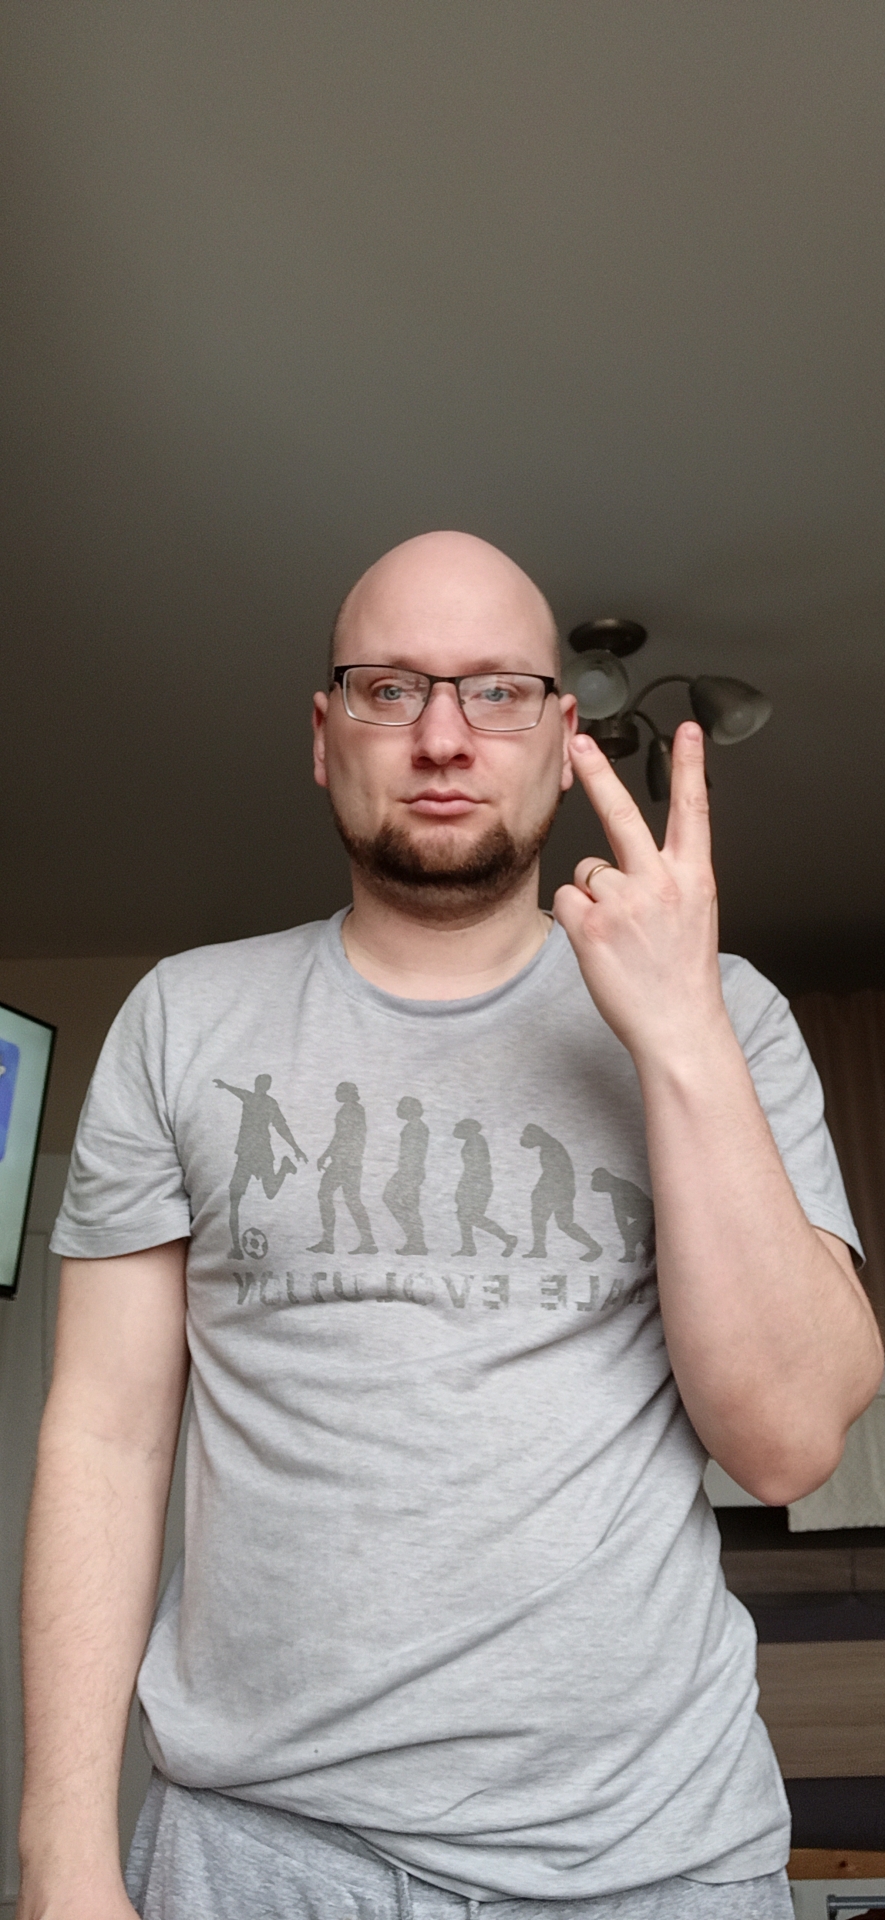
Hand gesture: peace_inverted